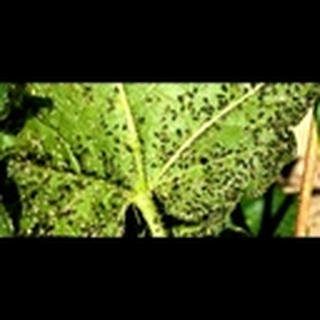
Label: cotton_aphids